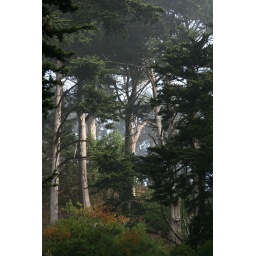
trees in the forest